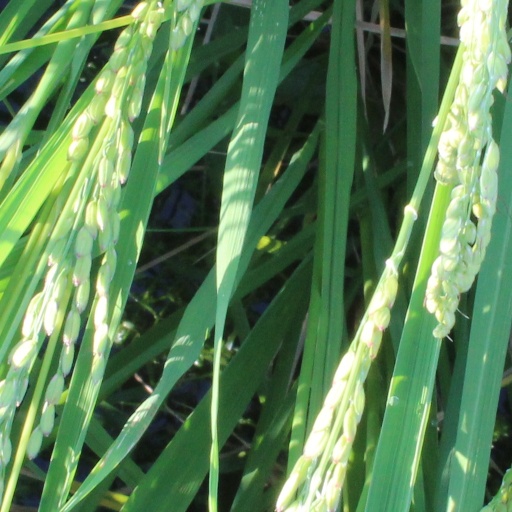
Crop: rice